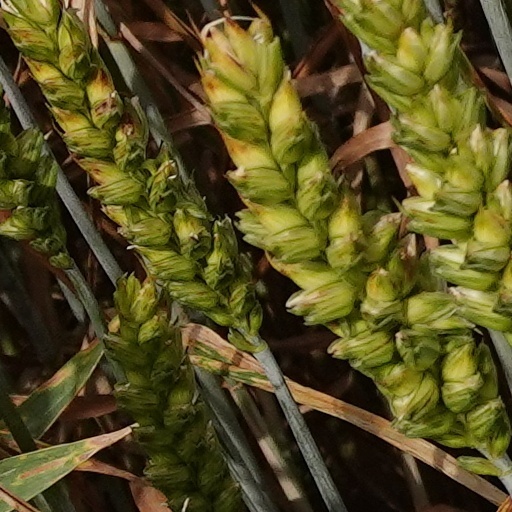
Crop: wheat